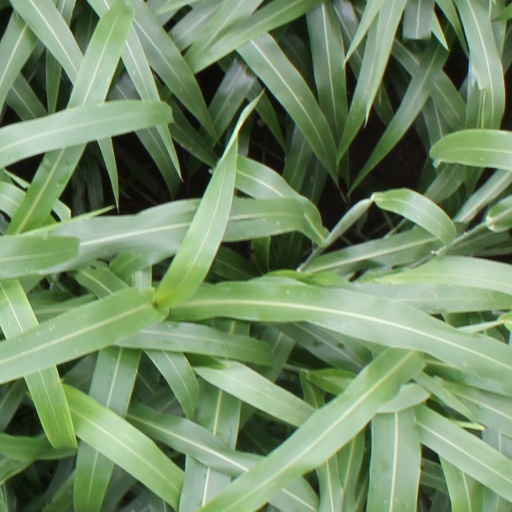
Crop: sorghum